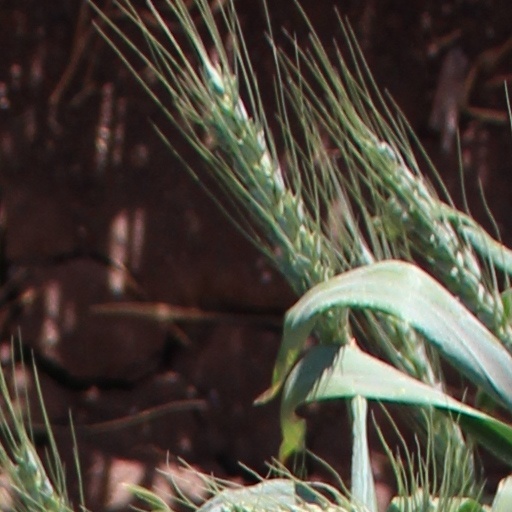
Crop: wheat